Jewellery

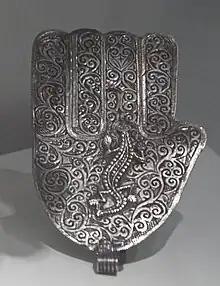
"Khmissa" amulet in silver

For platinum, gold, and silver jewellery, there are many techniques to create finishes. The most common are high-polish, satin/matte, brushed, and hammered. High-polished jewellery is the most common and gives the metal a highly reflective, shiny look. Satin, or matte finish reduces the shine and reflection of the jewellery, and this is commonly used to accentuate gemstones such as diamonds. Brushed finishes give the jewellery a textured look and are created by brushing a material (similar to sandpaper) against the metal, leaving "brush strokes". Hammered finishes are typically created using a rounded steel hammer and hammering the jewellery to give it a wavy texture.